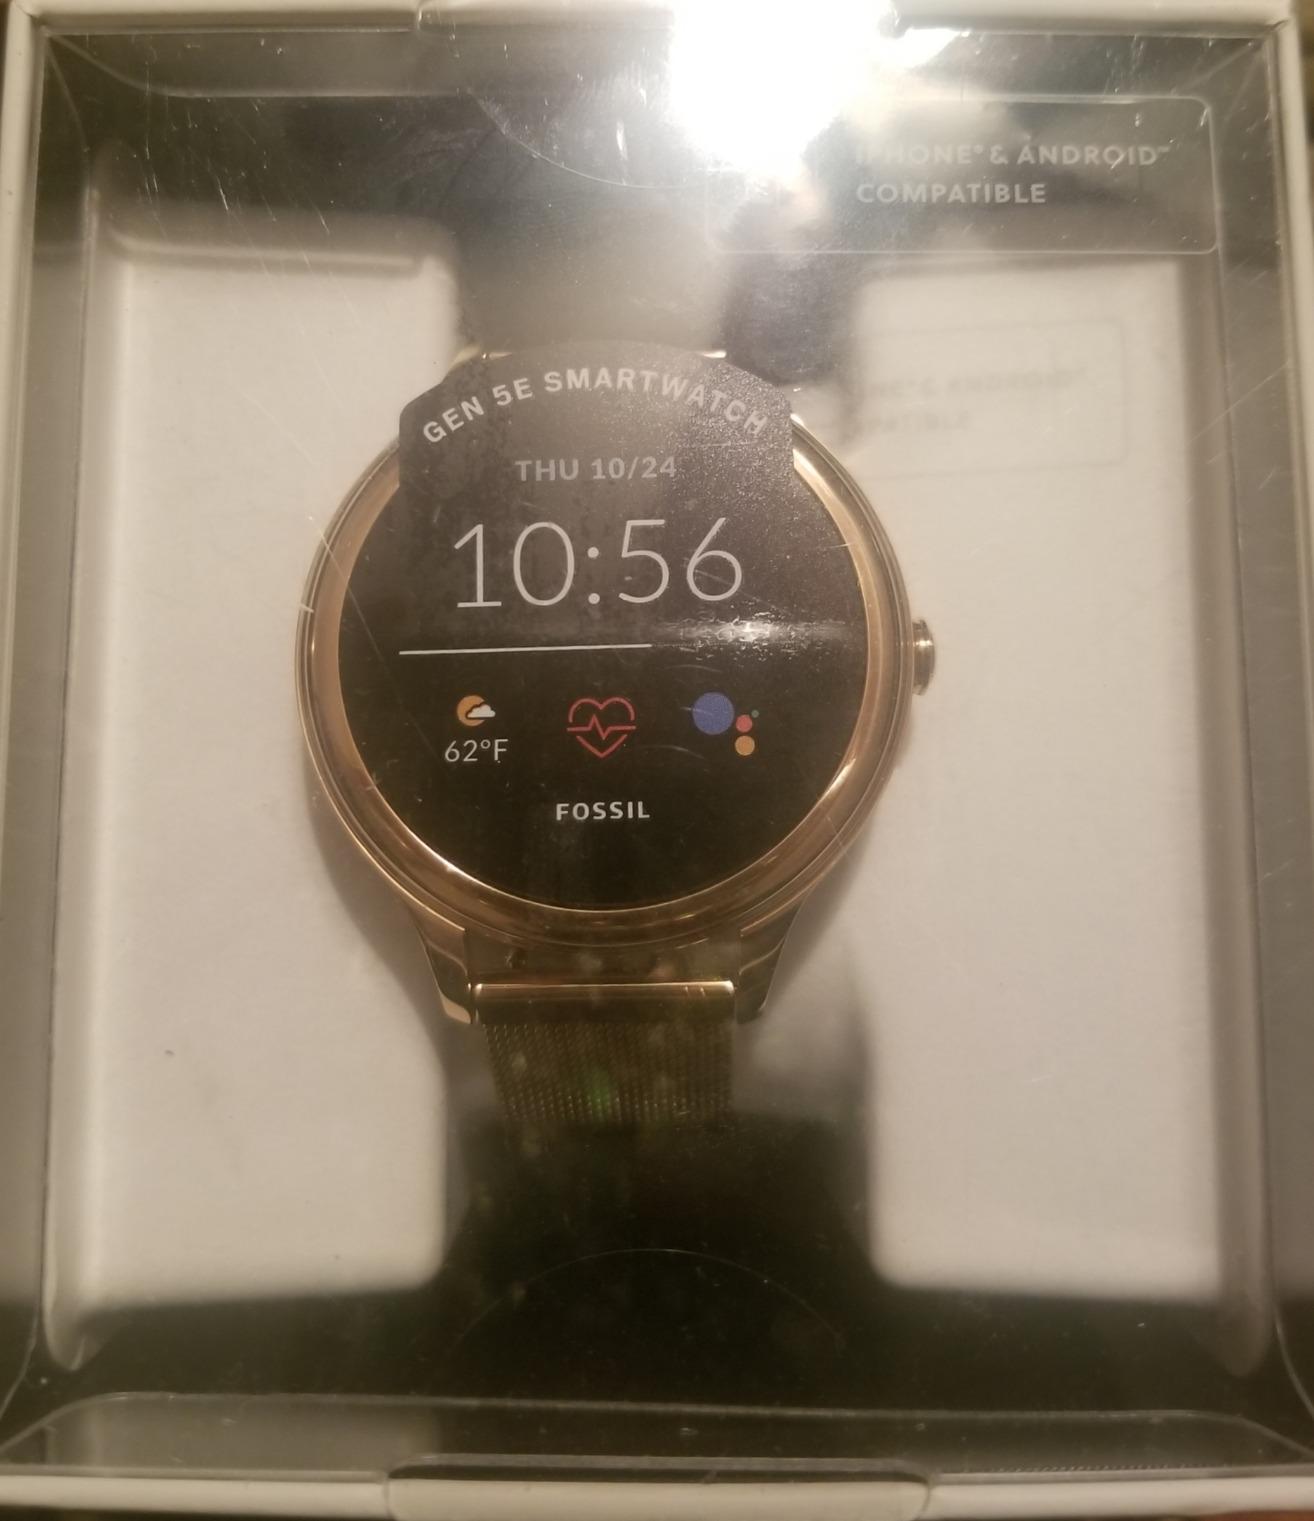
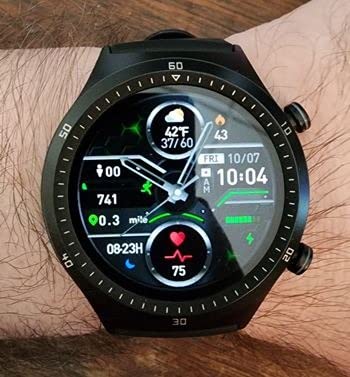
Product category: smartwatch
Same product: no